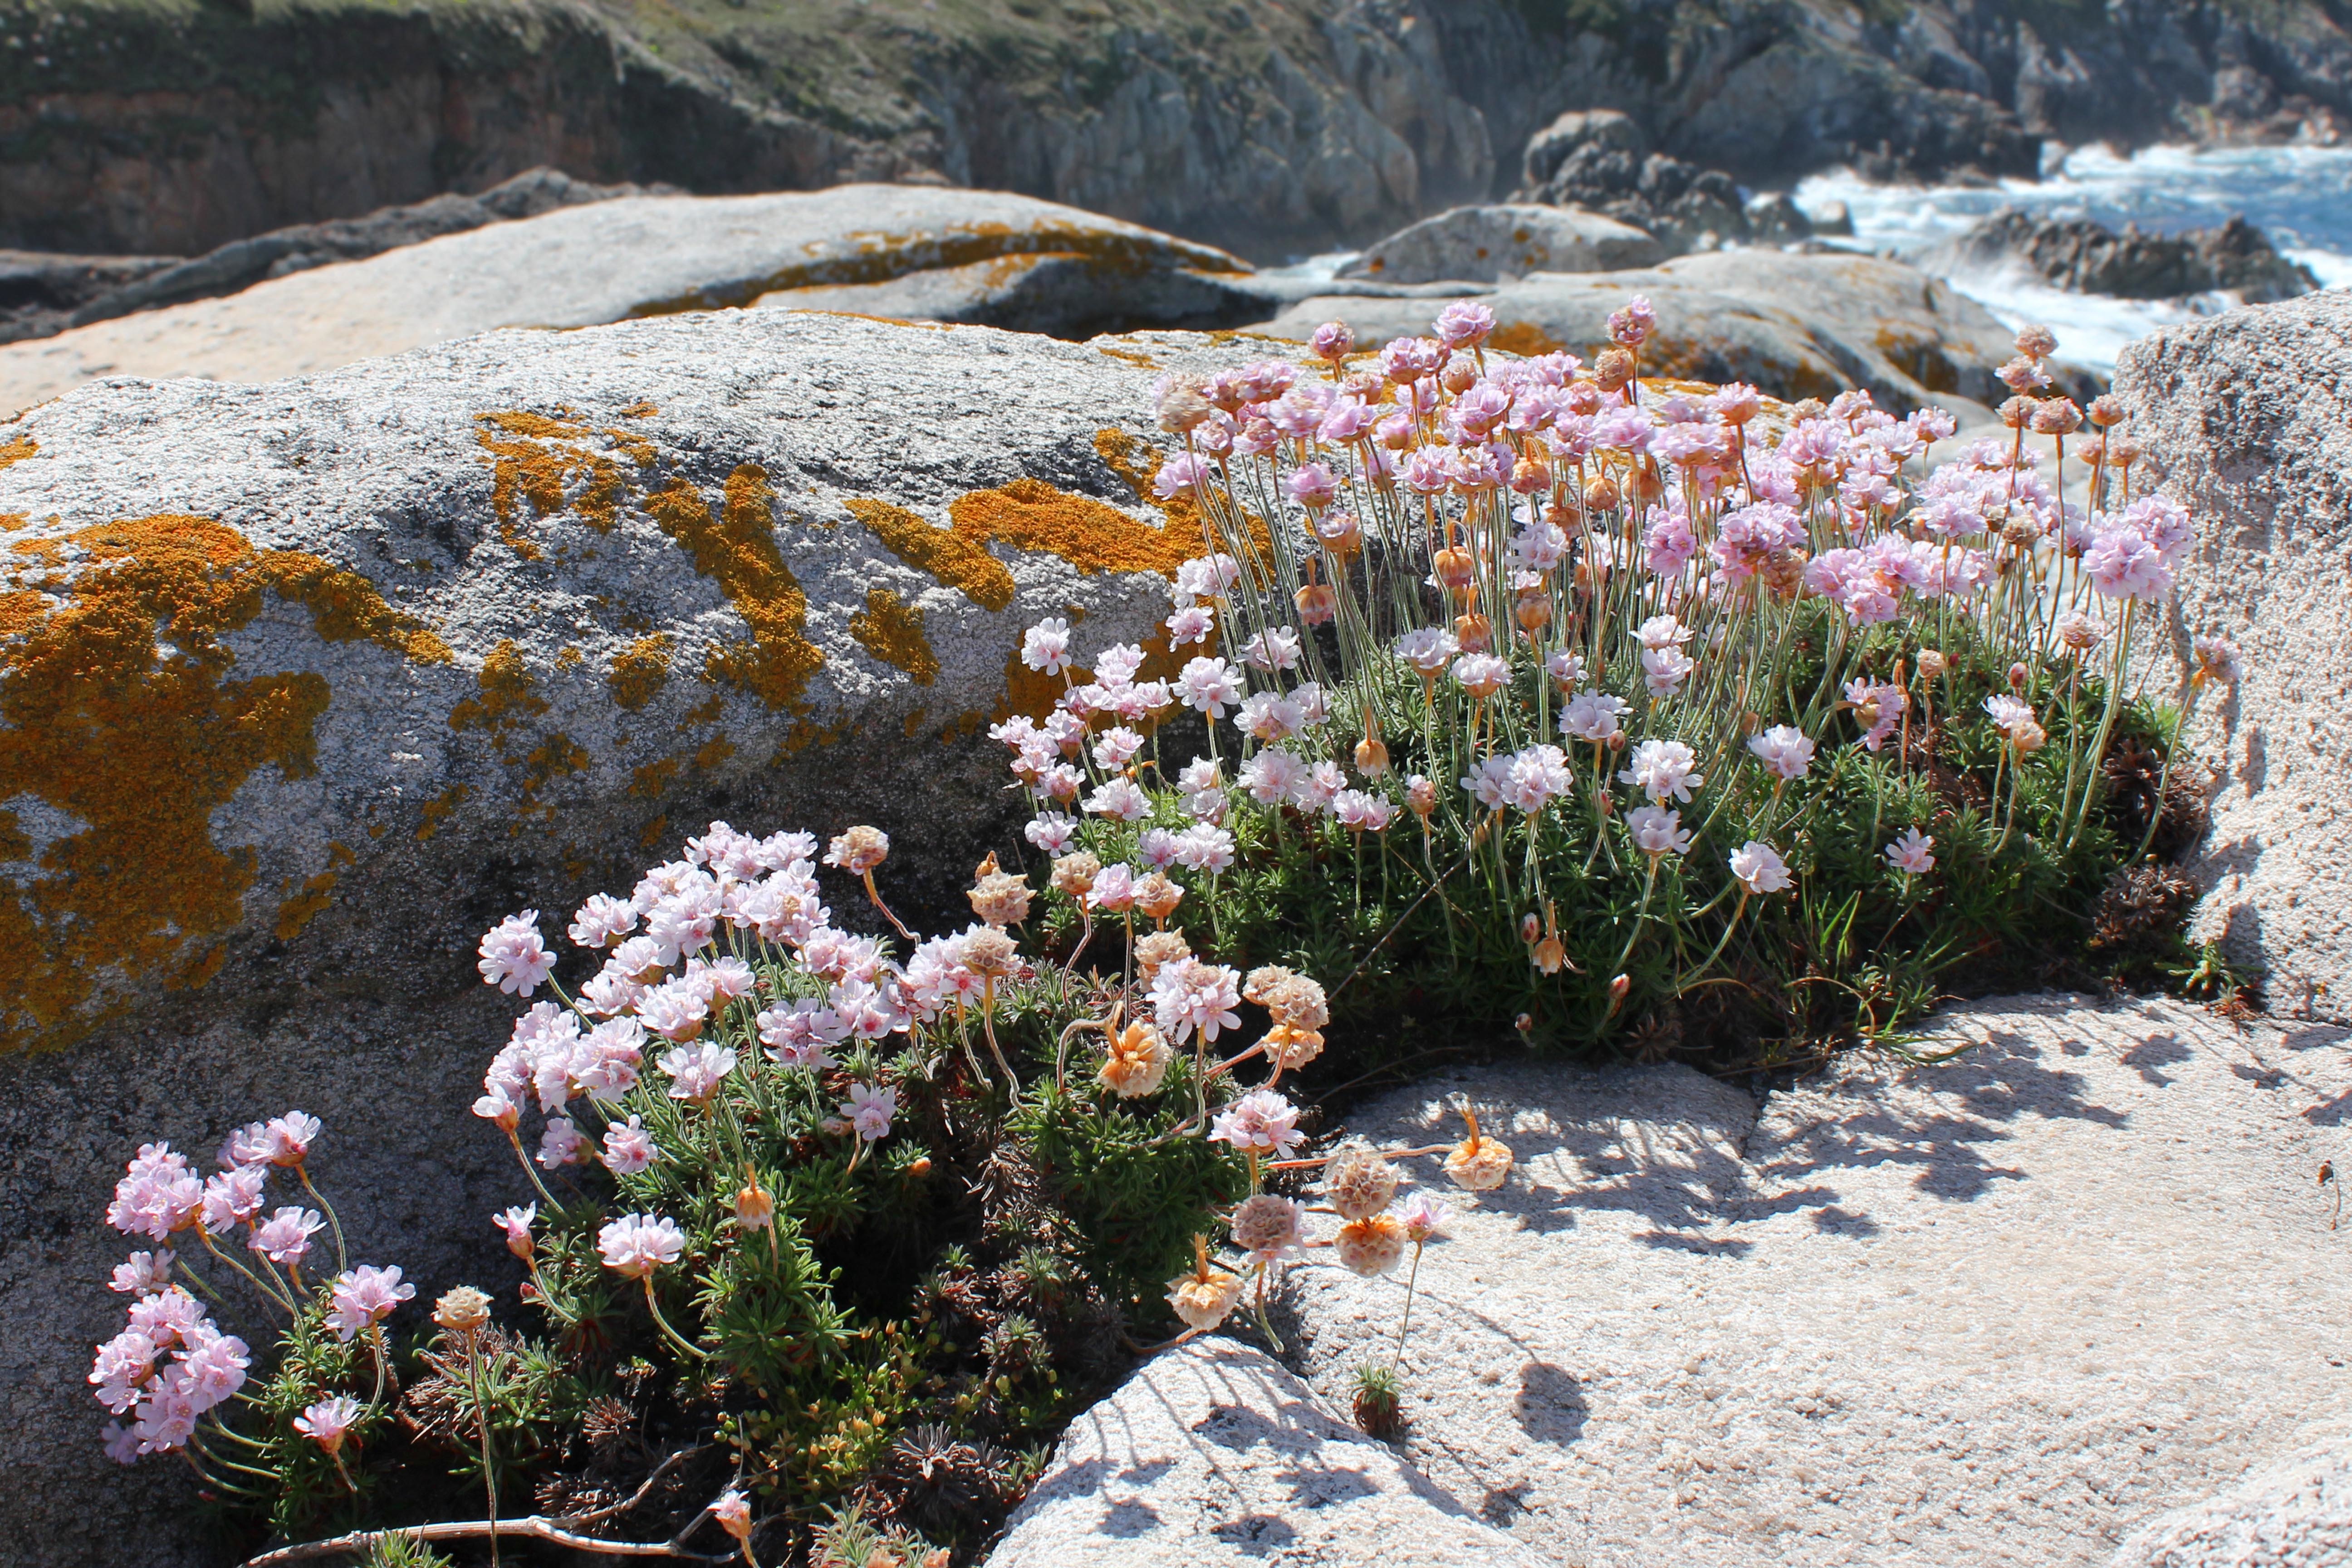
rock, plant, flower, botany, garden, flora, wildflower, shrub, flowering plant, land plant